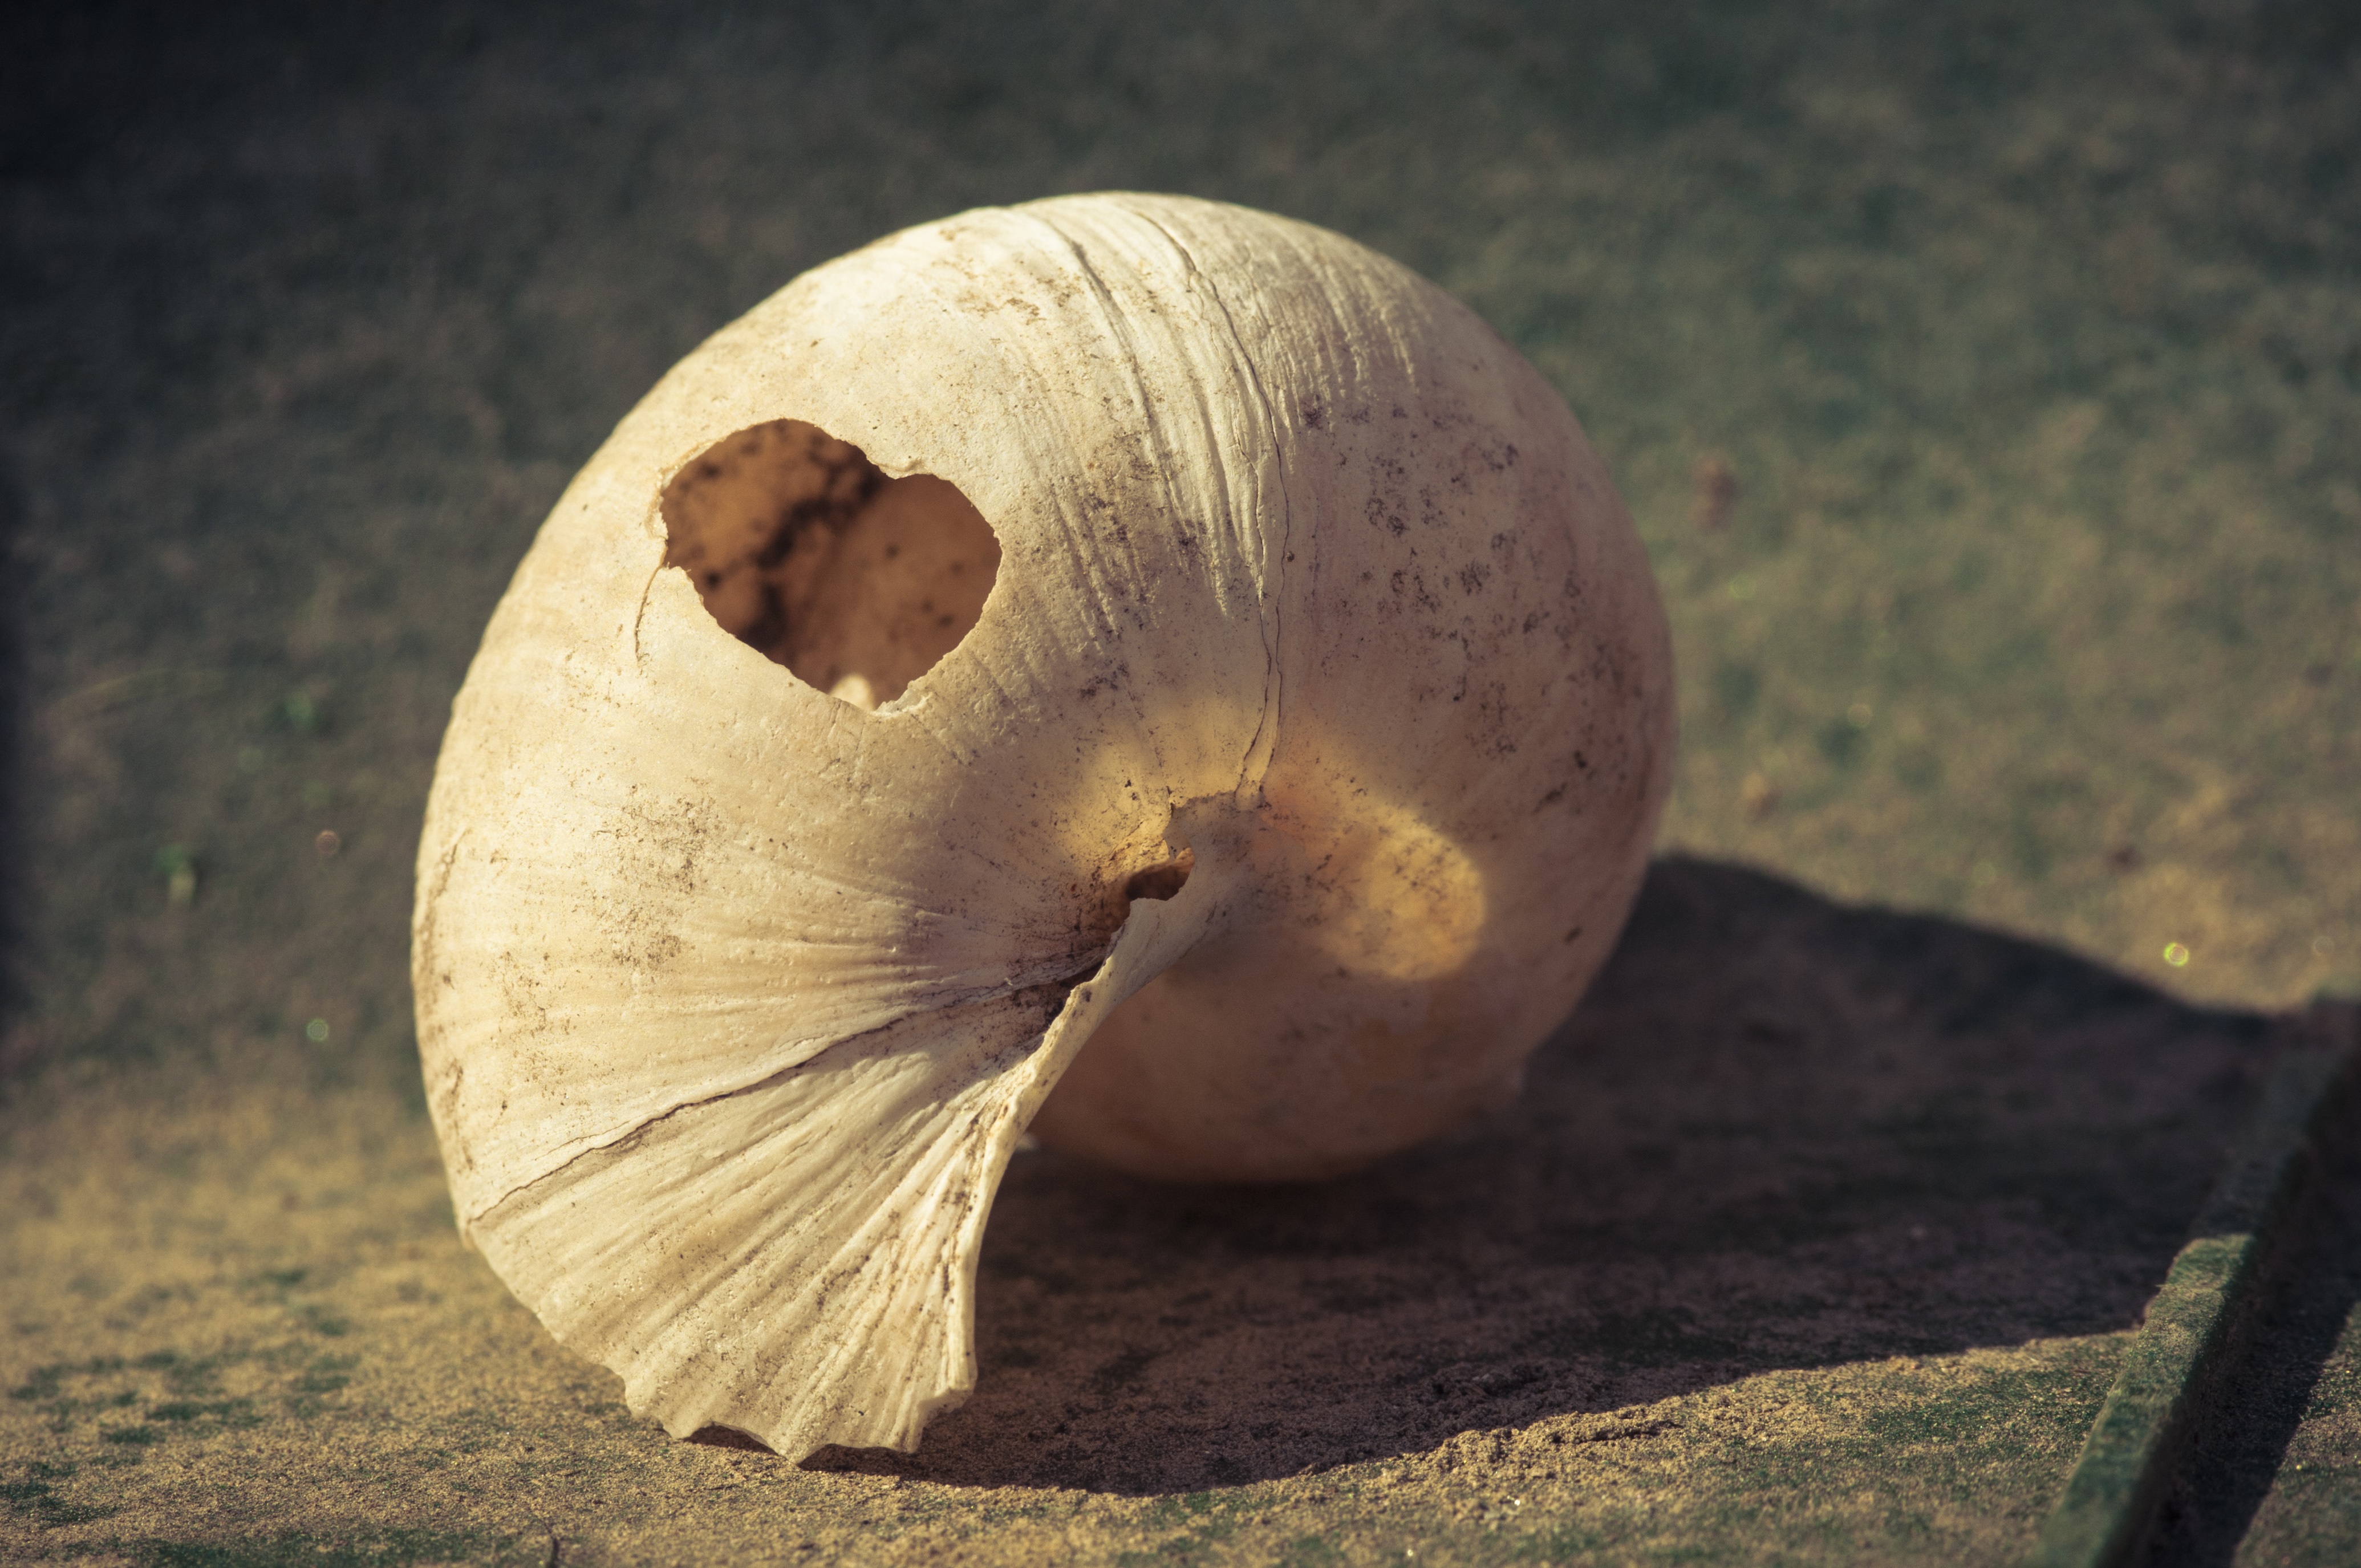
tree, nature, sand, rock, plant, wood, photography, leaf, flower, home, produce, color, broken, empty, reptile, close, flora, fauna, shell, housing, close up, mollusk, snail, creature, carving, damaged, holes, leave, annual rings, macro photography, snail shell, pulled out, without screw